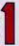
Number: 1